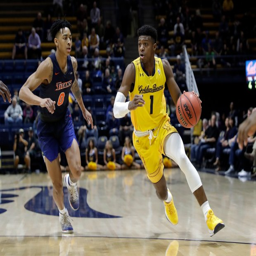
person dribbles past person during the first half of saturday 's game .